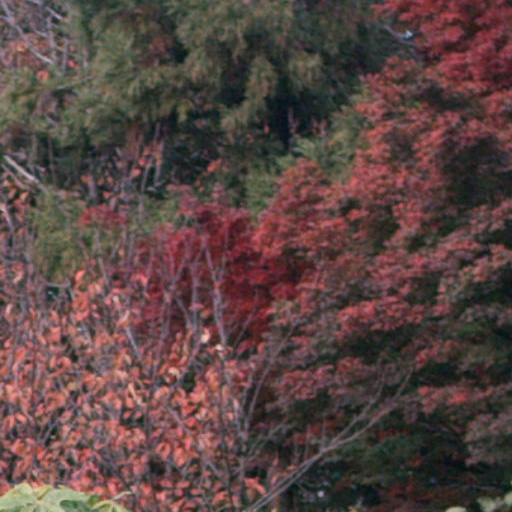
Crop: cassava